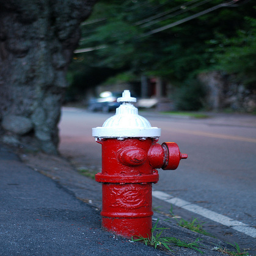
a red fire hydrant wut ha white top
a red and white fire hydrant some bushes and trees
A red and white fire hydrant on a street.
The fire hydrant on the sidewalk is red and white.
These is a white cap on the top of the red fire hydrant.